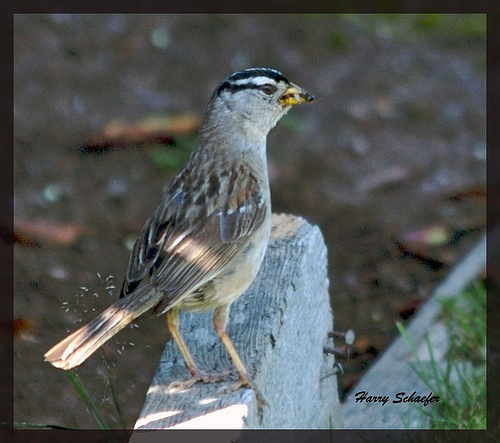
this is a short bird with a long neck and a short, orange beak.
this is a bird with a white belly, brown wings and a black striped head.
a bird with a brown back and black and white speckled wings, a striped crown, and orange bill.
a very small grey bird with a yellow bill, a white crown and a black eyebrow.
this bird has a speckled belly and breast with a short pointy bill.
this bird has wings that are brown and has a white bellythe bird has a striped crown, yellow bill that is short and a long outer rectrice.
this bird has a very short bill with thin thighs but very long legs, may have 3 stripes on top of its head.
this particular bird has a belly that is white with tan sidesa black and white striped crown with a short yellow and black bill.
Species: White Crowned Sparrow